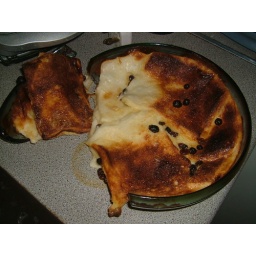
The bowl is broken in the oven by itself, I dunno why XD